South Africa women's national rugby sevens team

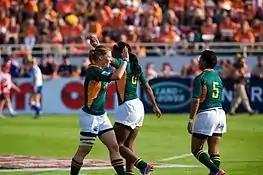

The South Africa women's national rugby sevens team competes at events within the World Rugby Women's Sevens Series and are a core team for the 2023–24 season. They first played in the 2009 Rugby World Cup Sevens, and also competed in the IRB Women's Sevens Challenge Cup in the 2011–12 season.